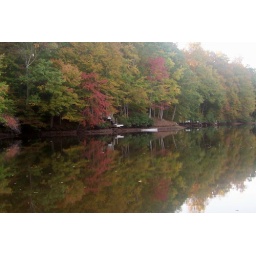
The lake is low the boat is flaoting in front of dock because of low water level cant be under dock :O(